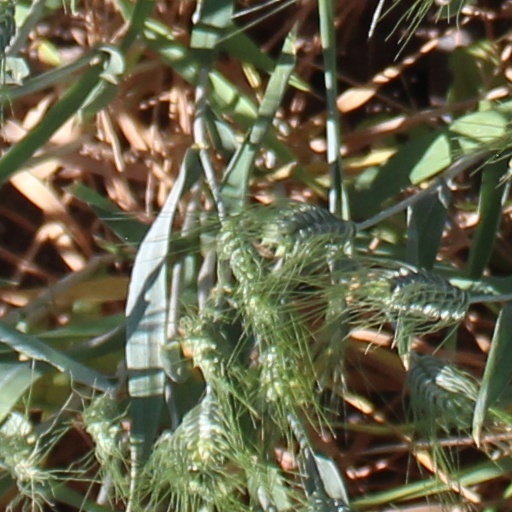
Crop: wheat